Rikishi (wrestler)

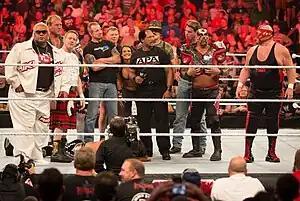
Rikishi (far left), as one of Heath Slater's veteran conquerors at "Raw 1000"

After WWE, Fatu continued to wrestle on the independent circuit. In October 2005, he shortened his ring name to Kishi after being notified by WWE legal representatives that WWE owned a trademark on the name "Rikishi". Fatu, as Kishi, would go on to work for Nu-Wrestling Evolution, a professional wrestling promotion based in Turin Italy.